Hermitage Hunting Lodge

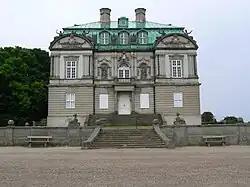
The Hermitage Hunting Lodge from the front

The Hermitage Hunting Lodge (Danish: or ) is located in Dyrehaven north of Copenhagen, Denmark. The hunting lodge was built by architect Lauritz de Thurah in Baroque style from 1734 to 1736 for Christian VI of Denmark in order to host royal banquets during royal hunts in Dyrehaven.